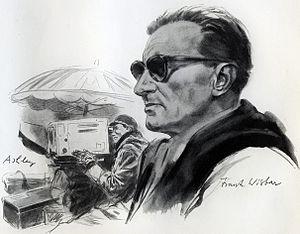
Frank Wisbar, de son vrai nom Frank Wysbar, né le 9 décembre 1899 à Tilsit en Prusse-Orientale, mort le 17 mars 1967 à Mayence, est un réalisateur, scénariste et producteur allemand.